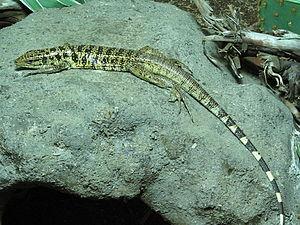
La classe des reptiles est représentée en Guyane par au moins 167 espèces, réparties respectivement en 16 tortues, 4 caïmans, 3 amphisbènes, 37 lézards, 8 geckos, 1 iguane et 97 serpents.